St. Peter und Paul, Weimar

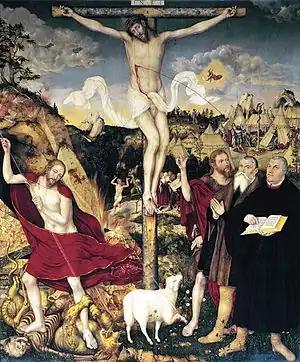
"Christus am Kreuz" by Cranach

The remarkable triptych image of the city was begun by Lucas Cranach the Elder in 1552/53, shortly before his death, and completed in 1555 by his son Lucas Cranach the Younger. It is regarded as a major work of art of the 16th century in Saxony and Thuringia.